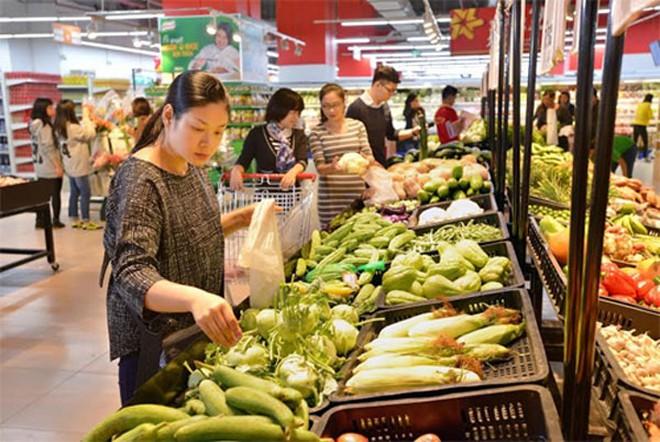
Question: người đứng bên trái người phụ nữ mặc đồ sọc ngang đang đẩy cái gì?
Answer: người đó đang đẩy chiếc xe đẩy siêu thị